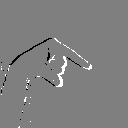
ASL letter: q